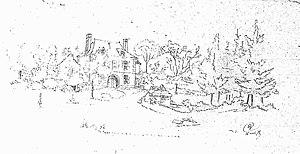
une vue de l'Abbaye d'Argensolles.
Cet article liste les abbayes cisterciennes actives ou ayant existé sur le territoire français actuel. Ces abbayes ont appartenu, à différentes époques, à des ordres ou des congrégations ou des groupements dits « cisterciens ».
L’abbaye d'Argensolles ou d'Argensoles est une ancienne abbaye cistercienne de religieuses, de la filiation de Clairvaux, située sur l'actuelle commune de Moslins, dans la Marne.